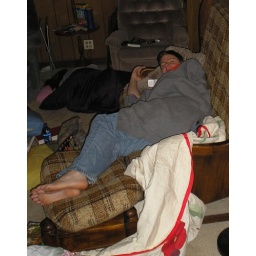
A fairly swank placement, in the scheme of things... I got a bed &amp;amp; bedroom all to myself. :p